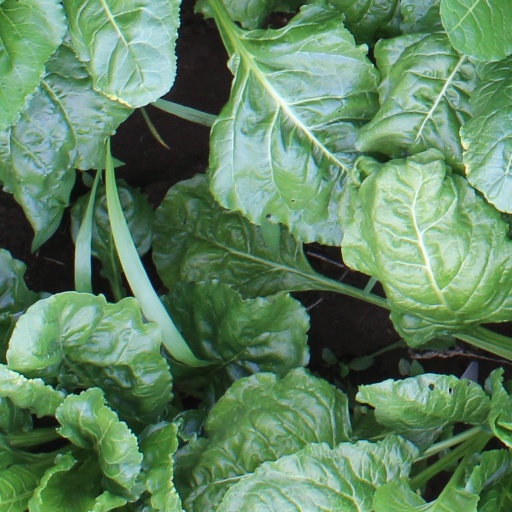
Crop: sugar beet